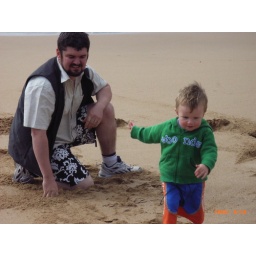
At beach in Kiama, danger boy wanted to go for a swim but it's far too cold.